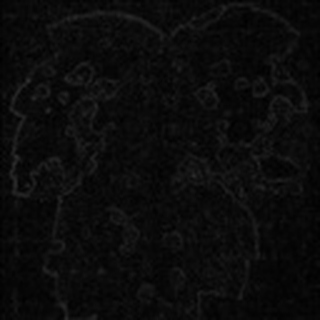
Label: cotton_target_spot